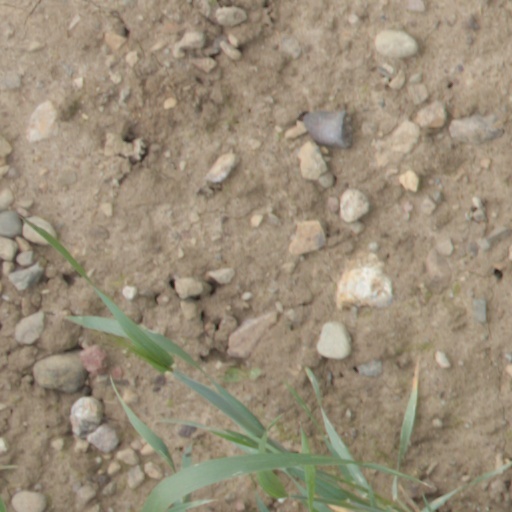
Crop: wheat